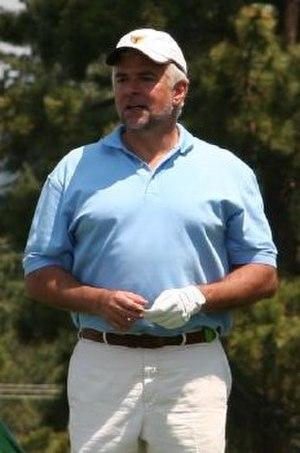
Seinfeld est une série télévisée humoristique américaine en 180 épisodes de 23 minutes créée par Jerry Seinfeld et Larry David et diffusée du 5 juillet 1989 au 14 mai 1998 sur le réseau NBC.
John O'Hurley est un acteur américain né le 9 octobre 1954 à Kittery.
La première saison de Dancing with the Stars, émission américaine de télé réalité musicale, est commencé le 1ᵉʳ juin 2005 sur le réseau ABC. Cette émission est animée par Tom Bergeron et Lisa Canning.